Tudor rose

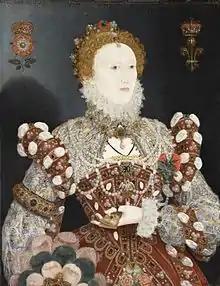
Tudor rose (upper left) "slipped and crowned" from the "Pelican Portrait" of Elizabeth I.

Henry VII was reserved in his usage of the Tudor rose. He regularly used the Lancastrian rose by itself, being the house to which he descended. His successor Henry VIII, descended from the House of York as well through his mother, would use the rose more often.